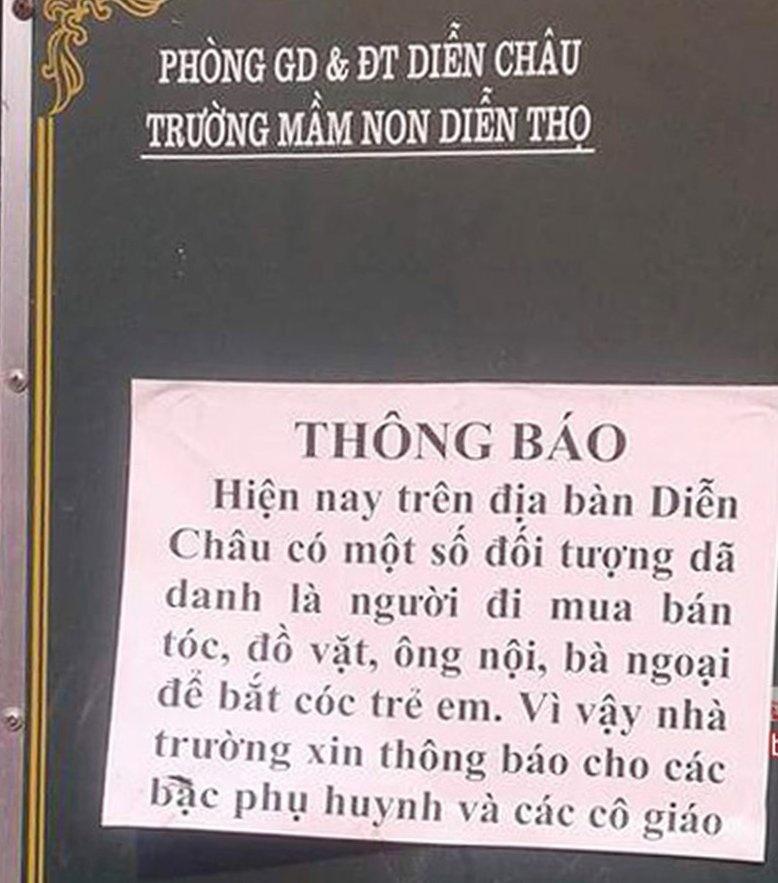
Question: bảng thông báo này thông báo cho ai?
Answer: bảng thông báo này thông báo cho các bậc phụ huynh và các cô giáo